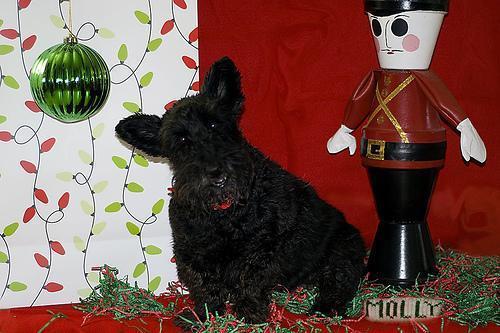
Scotch_terrier